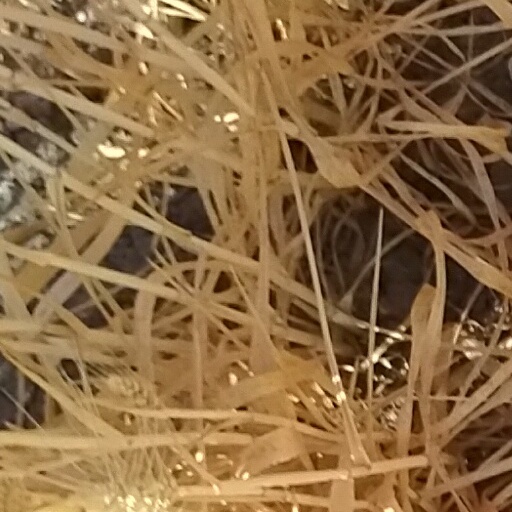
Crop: wheat